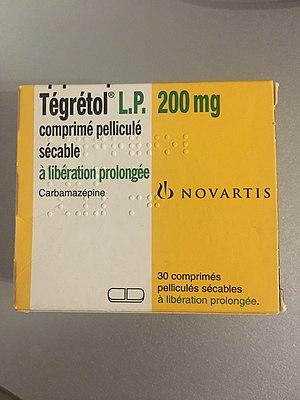
Boîte de Tégrétol L.P 200 mg en France
La carbamazépine est un médicament anticonvulsivant, thymorégulateur et antimaniaque. Elle est également indiquée dans le traitement des douleurs neuropathiques.